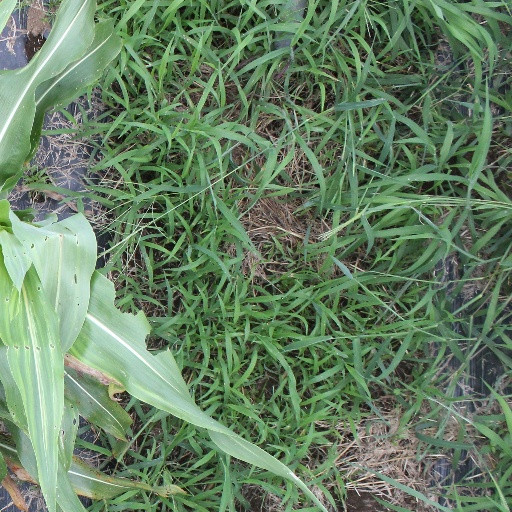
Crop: sorghum